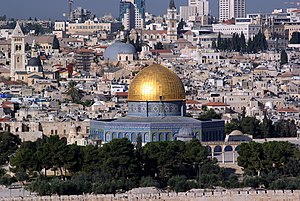
Templet i Jerusalem / Tempelbjerget
Tempelbjerget med Klippemoskeen.
"Templet i Jerusalem var jødernes vigtigste helligdom i antikken og det primære opholdssted for Gud på jorden. Det lå på Tempelbjerget i Jerusalem og blev ifølge Bibelen opført i det 10. århundrede f.Kr. af kong Salomo. Salomos Tempel blev ødelagt af babylonerne i 586 f.Kr. Det blev genopbygget som ""Det Andet Tempel"" i 515 f.Kr. og blev flere hundrede år senere renoveret og udvidet af Herodes den Store. Templet stod til 70 e.Kr., hvor det blev ødelagt af romerne. Tempelpladsens vestmur, Grædemuren, er i dag den eneste rest af jødernes tempel og regnes for jødedommens helligste sted.